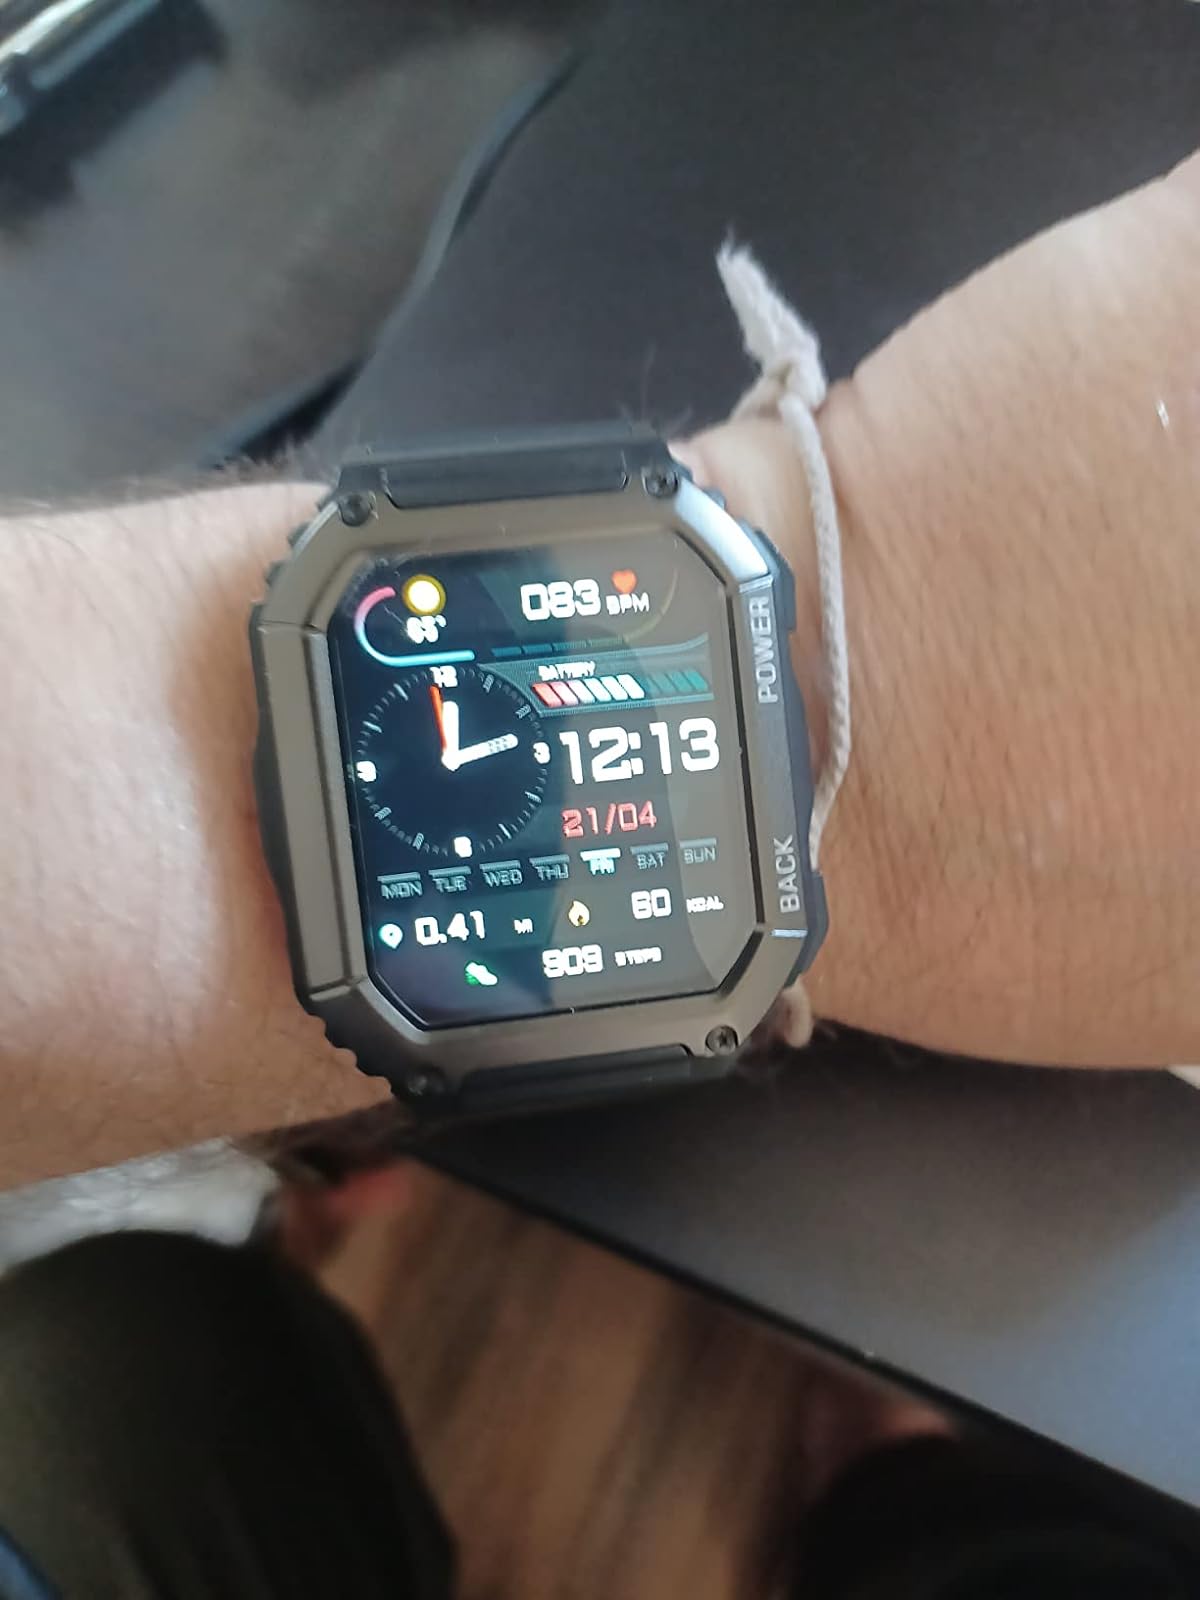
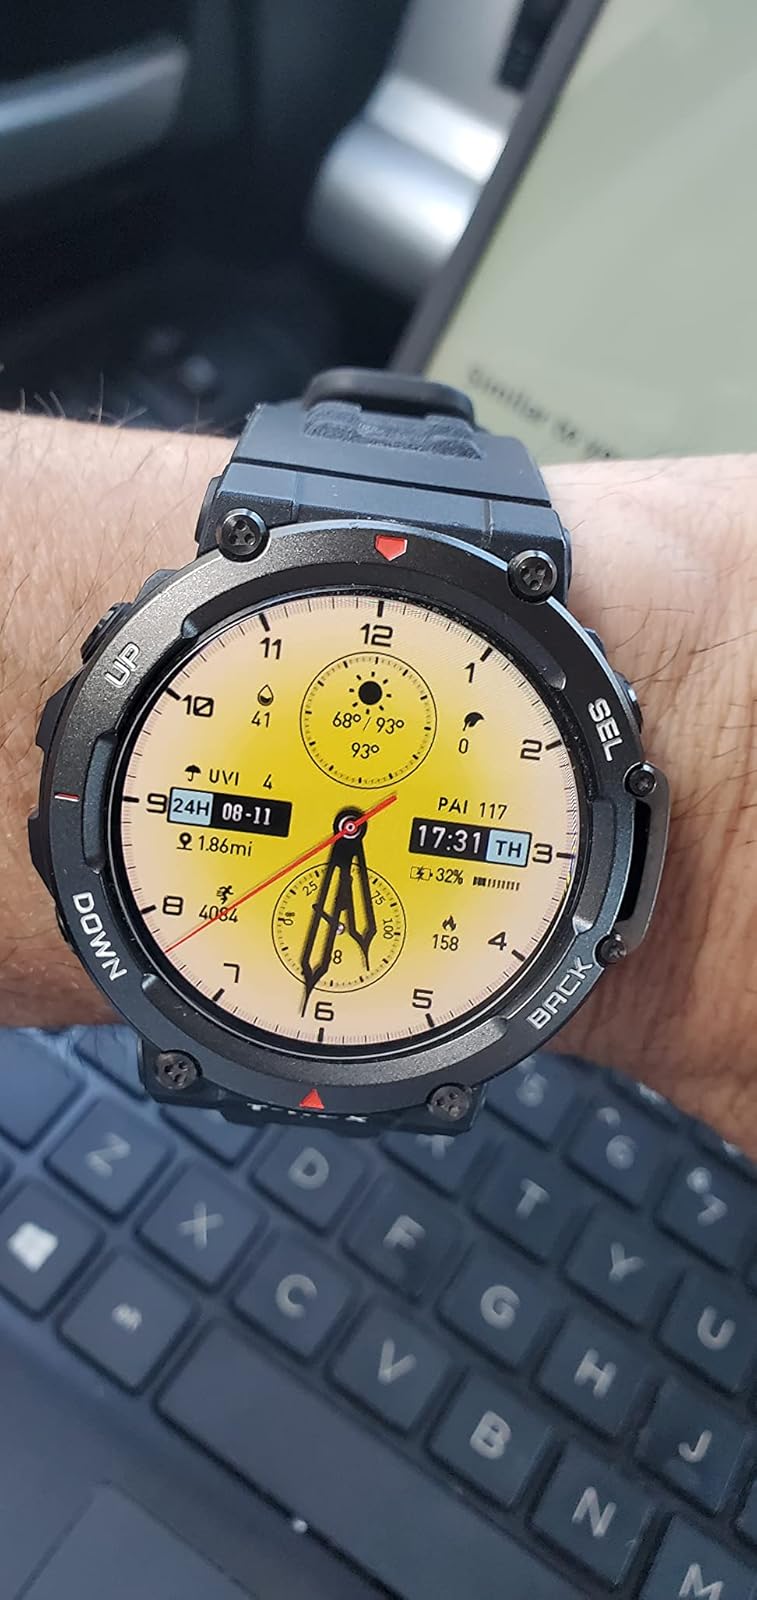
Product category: smartwatch
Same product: no